Liger

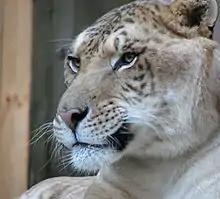
Liger face

The United States holds the greatest population of around 30 ligers. China holds about 20 ligers. There are some countries worldwide that hold a few, but it’s probable that fewer than 100 exist worldwide.